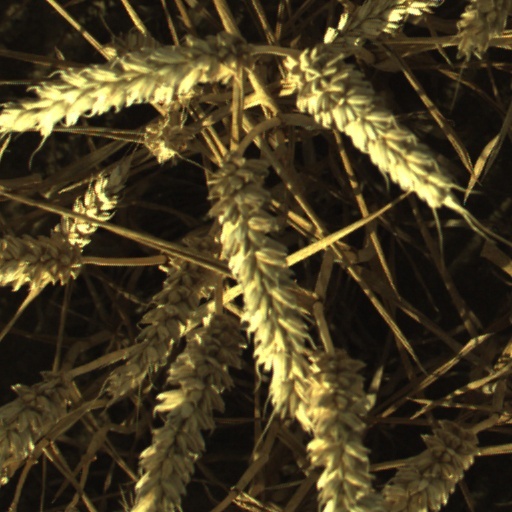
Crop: wheat